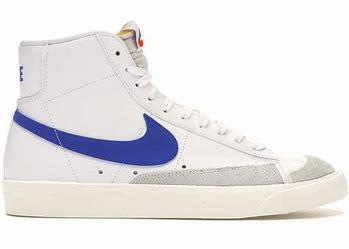
Brand: Nike
Model: Blazer